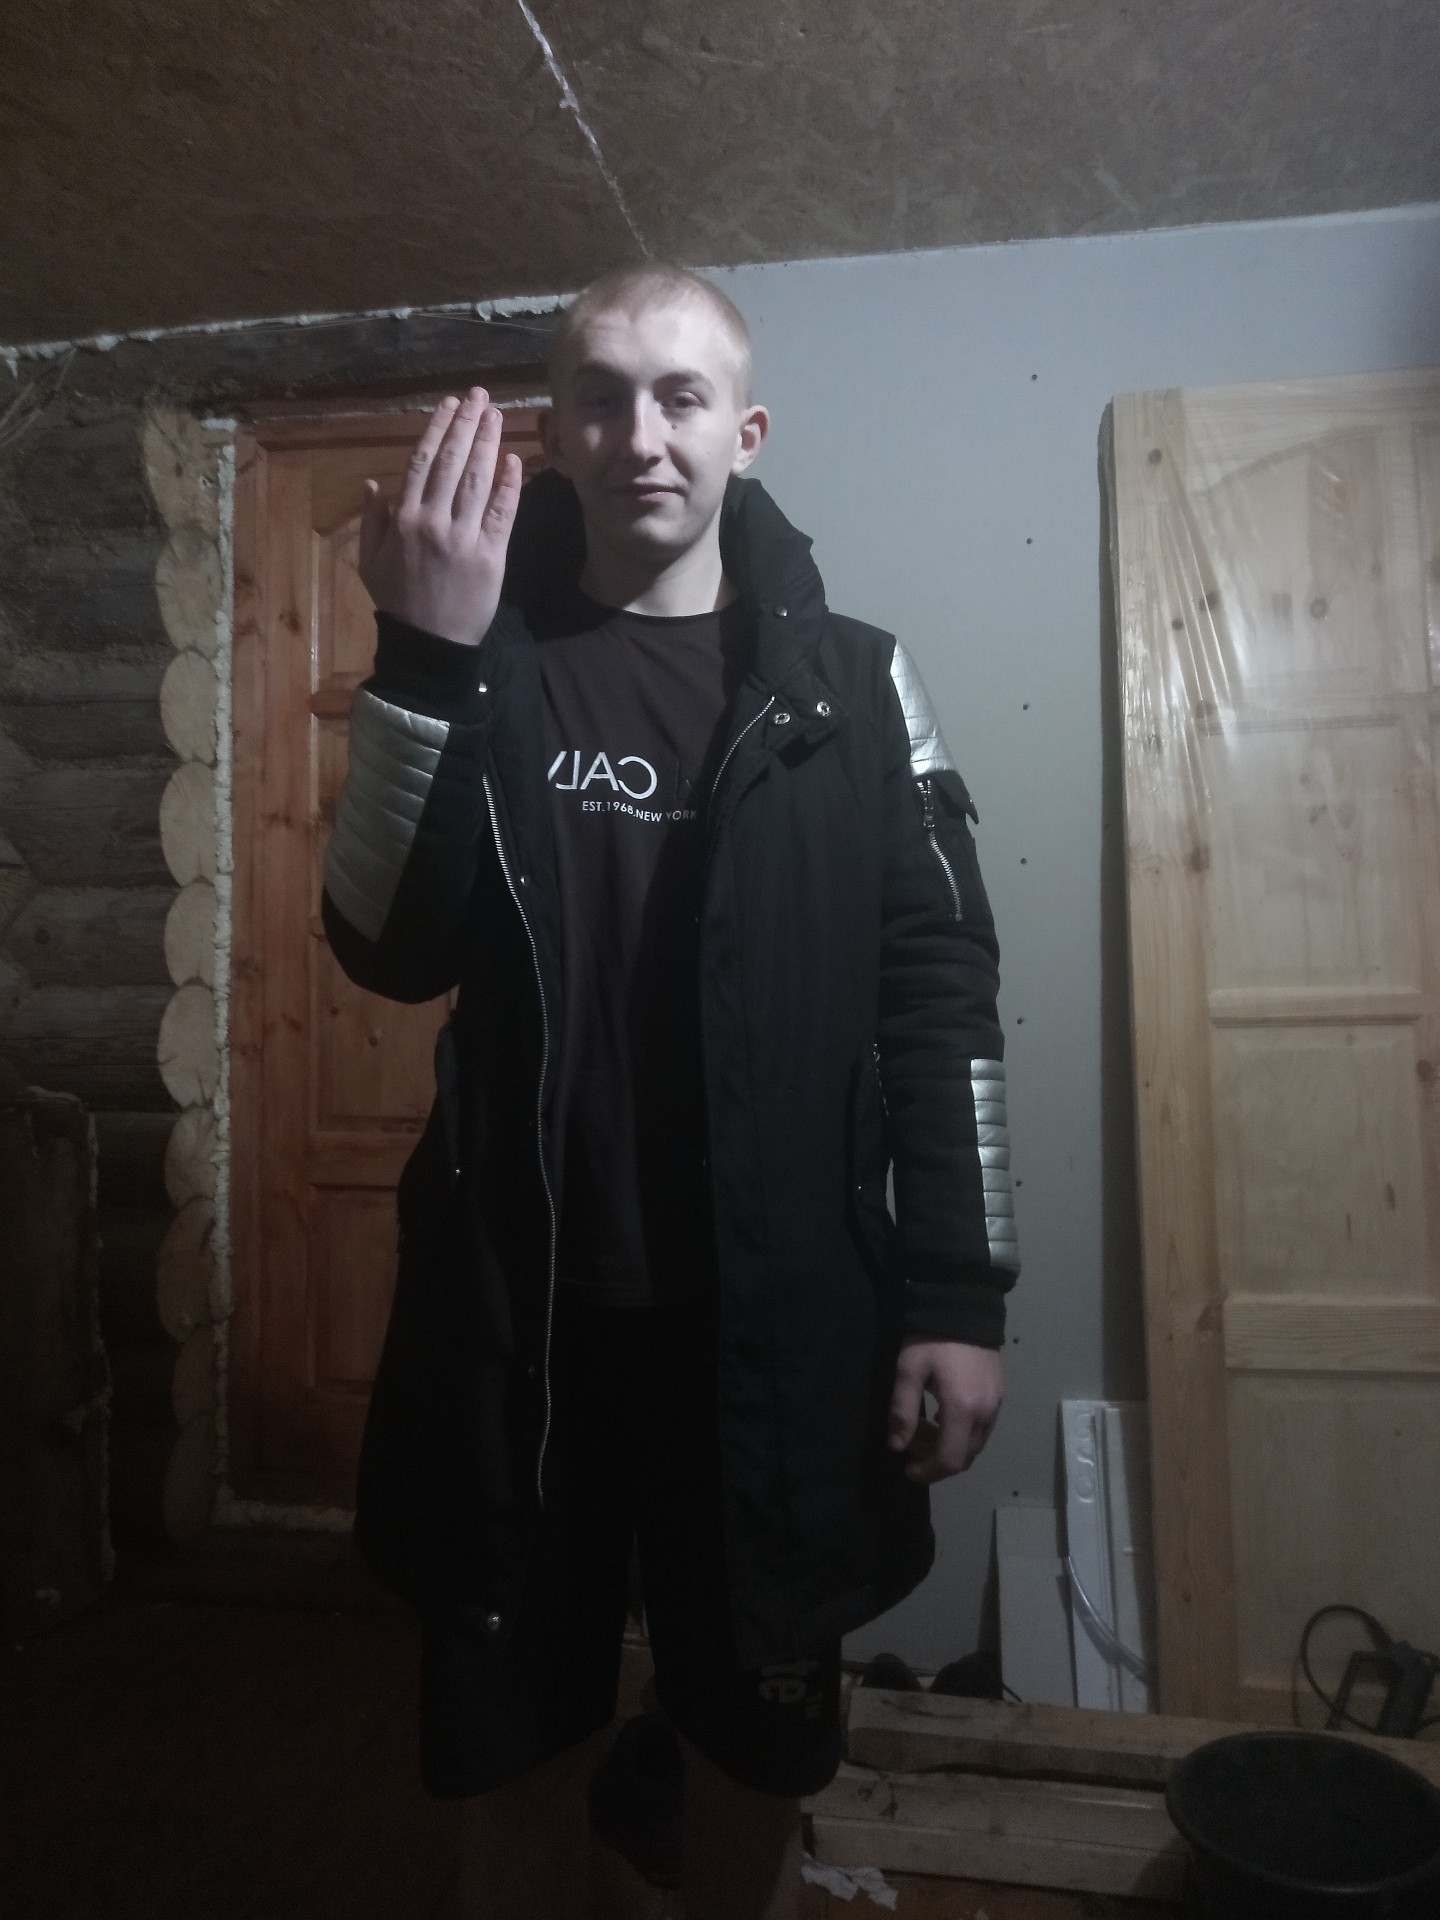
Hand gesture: stop_inverted